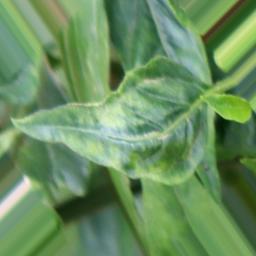
Label: nutritional